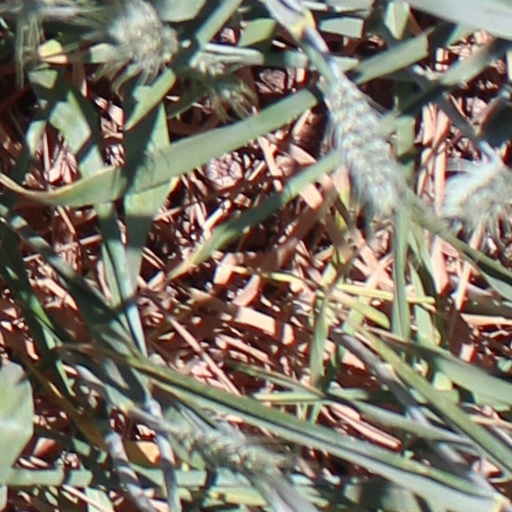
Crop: wheat